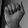
ASL letter: A